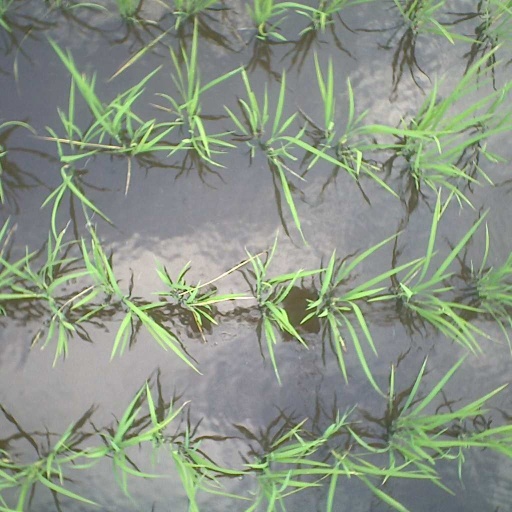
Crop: rice